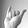
ASL letter: Y